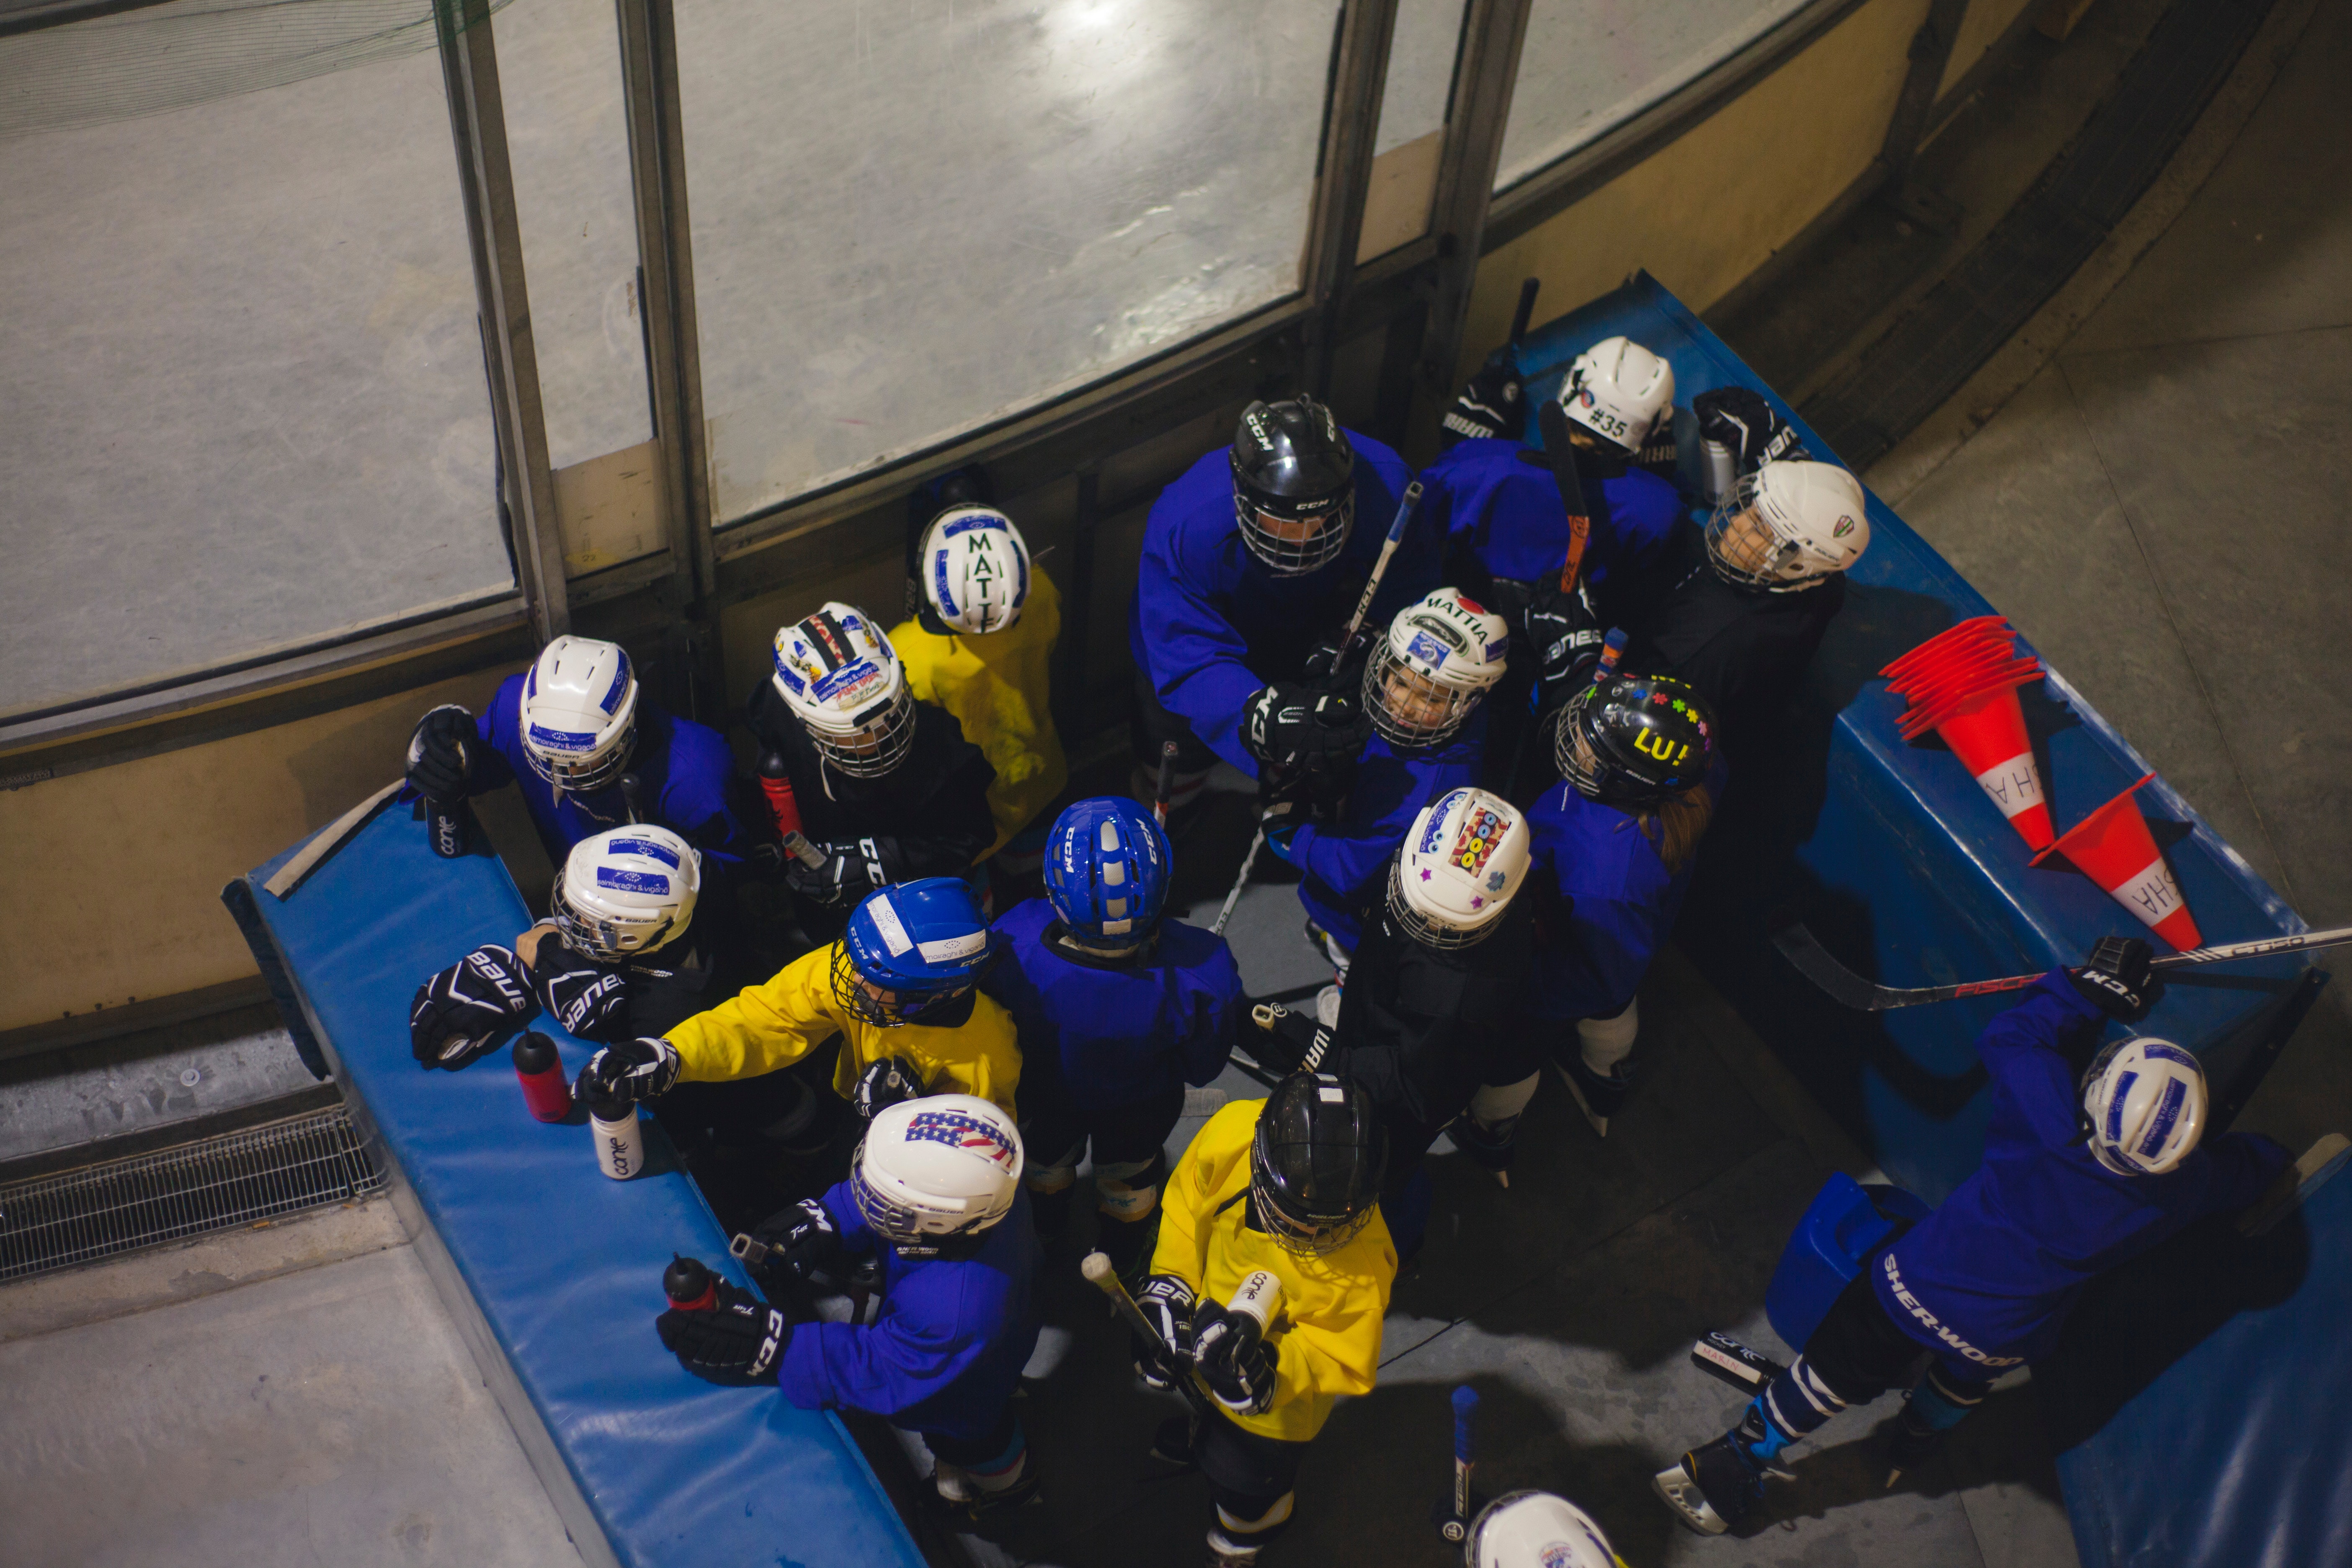
blue, team, recreation, competition event, games